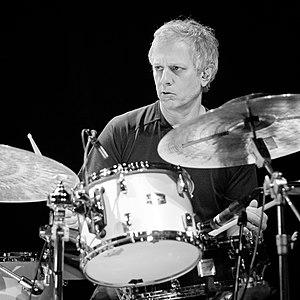
Dave Weckl est un batteur américain. Jazzman, il s'est également ouvert à d'autres styles comme le funk ou la musique latine. Il est maintenant reconnu comme un des meilleurs batteurs, à notre époque.